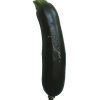
Label: dark_zucchini